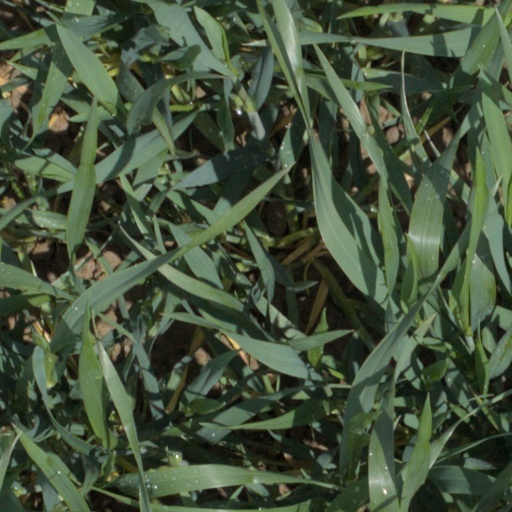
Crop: wheat